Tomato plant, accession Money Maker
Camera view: tilt-top (135 deg); turntable rotation: 270 degrees
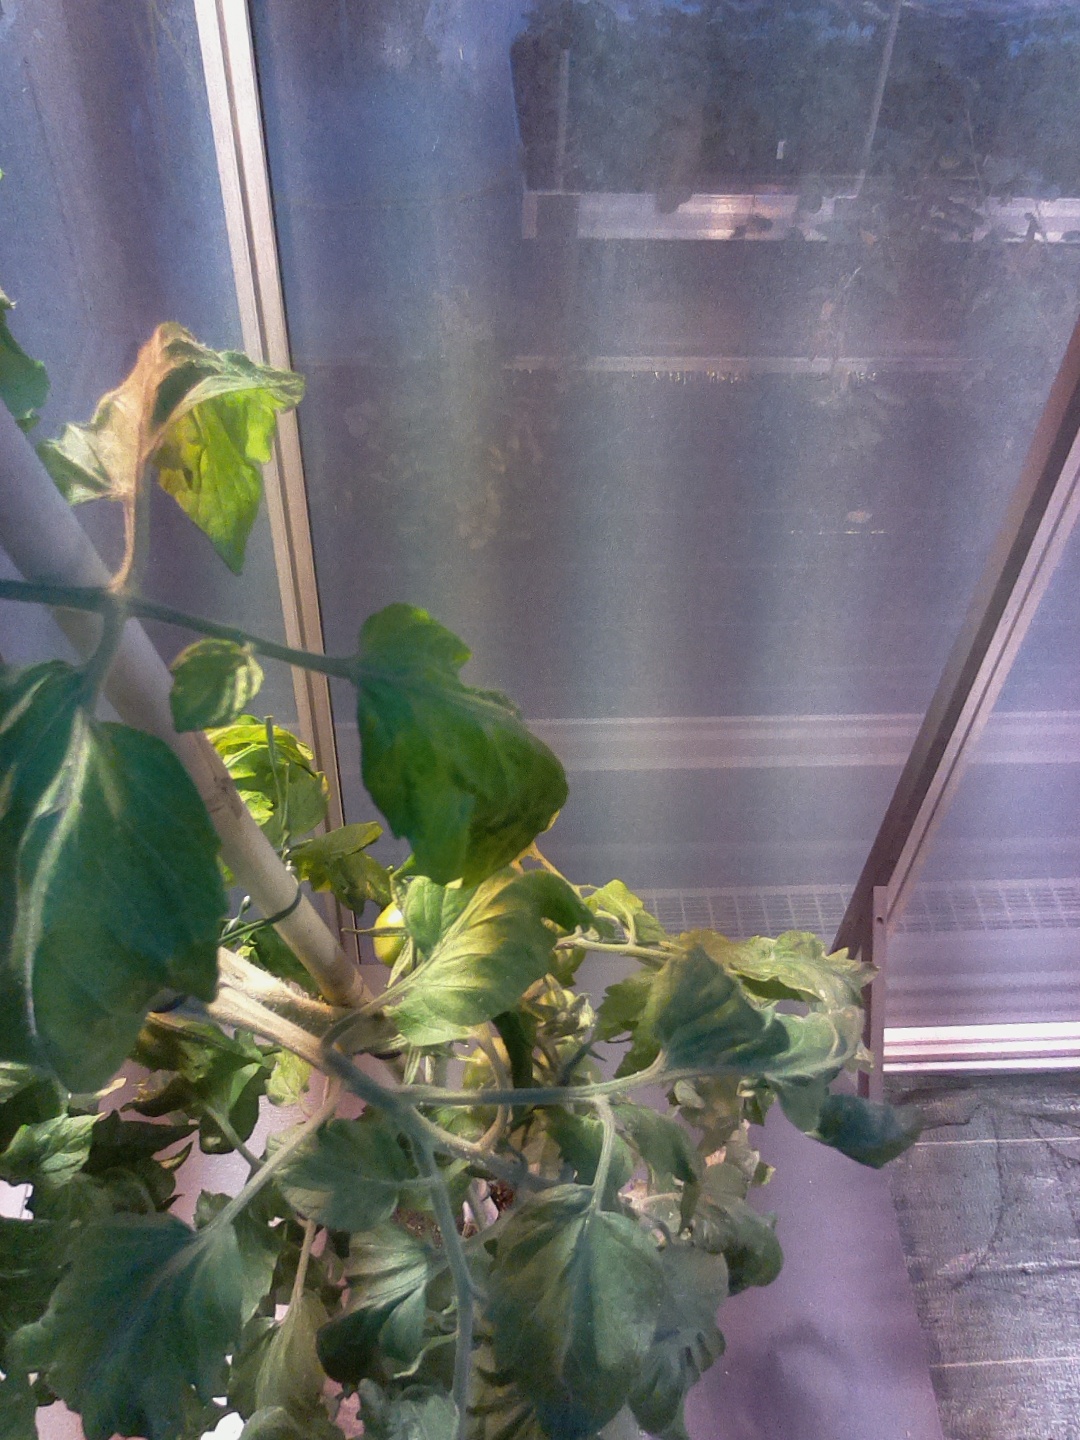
BBCH growth stage 73: 30%-40% of final fruit size